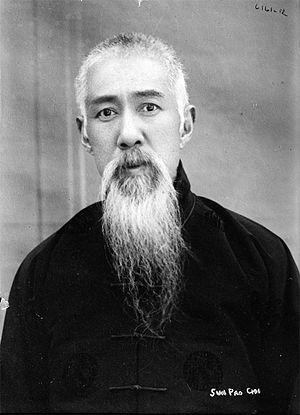
Sun Baoqi est un homme politique chinois qui fut ministre des Affaires étrangères et premier ministre de la république de Chine du 12 février 1914 au 1ᵉʳ mai 1914. Son nom de courtoisie est Mu-han.